Clan Livingstone

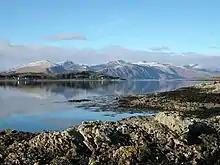
The Isle of Lismore and the hills of Kingairloch beyond

Saint Moluag was a Scottish missionary, and a contemporary of Saint Columba, who evangelised the Picts of Scotland in the sixth century. According to the Irish Annals, in 562 Saint Moluag beat Saint Columba in a race to the large Isle of Lismore. The nineteenth-century historian William F. Skene claimed the Isle of Lismore was the sacred island of the Western Picts and the burial place of their kings whose capital was at Beregonium, across the water at Benderloch.